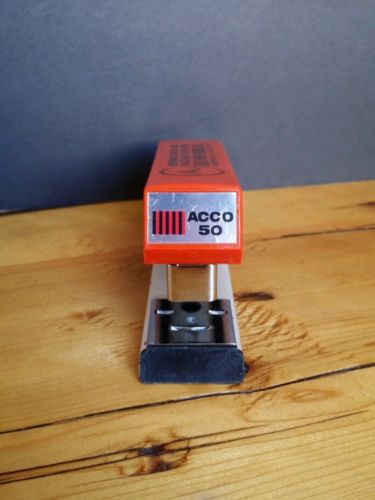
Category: stapler